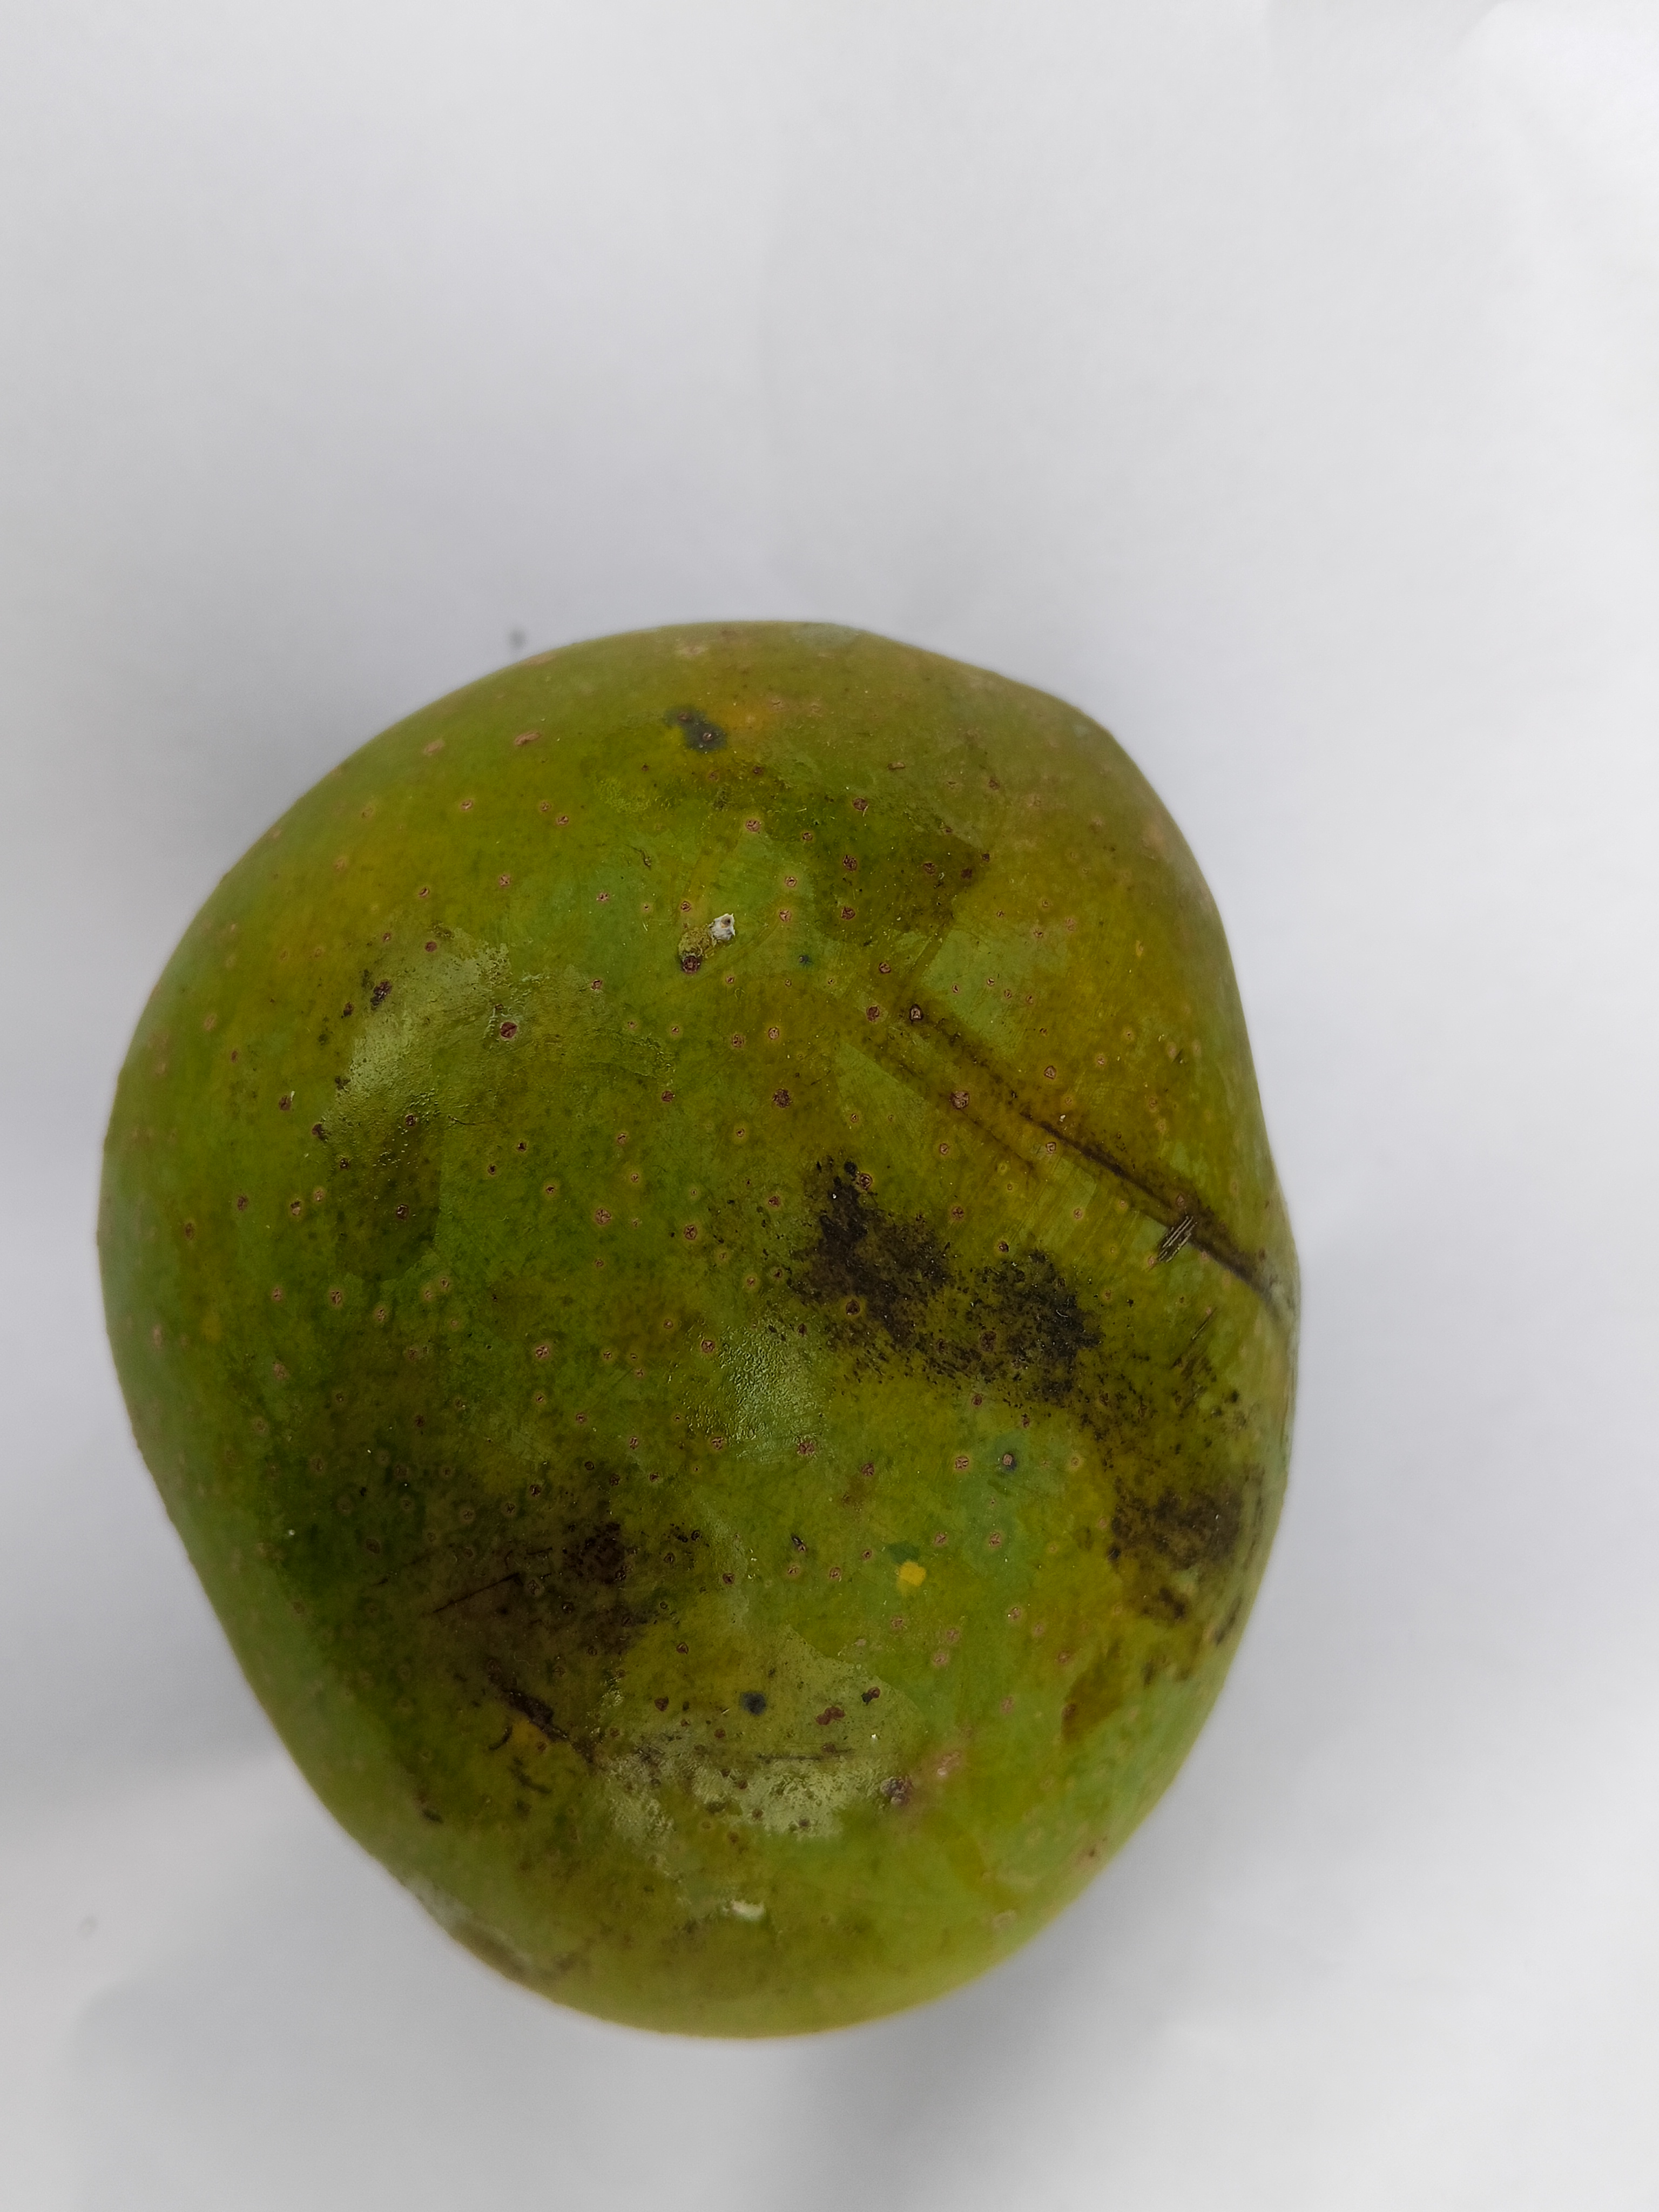
Mango variety: Himsagar